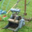
Label: lawn_mower